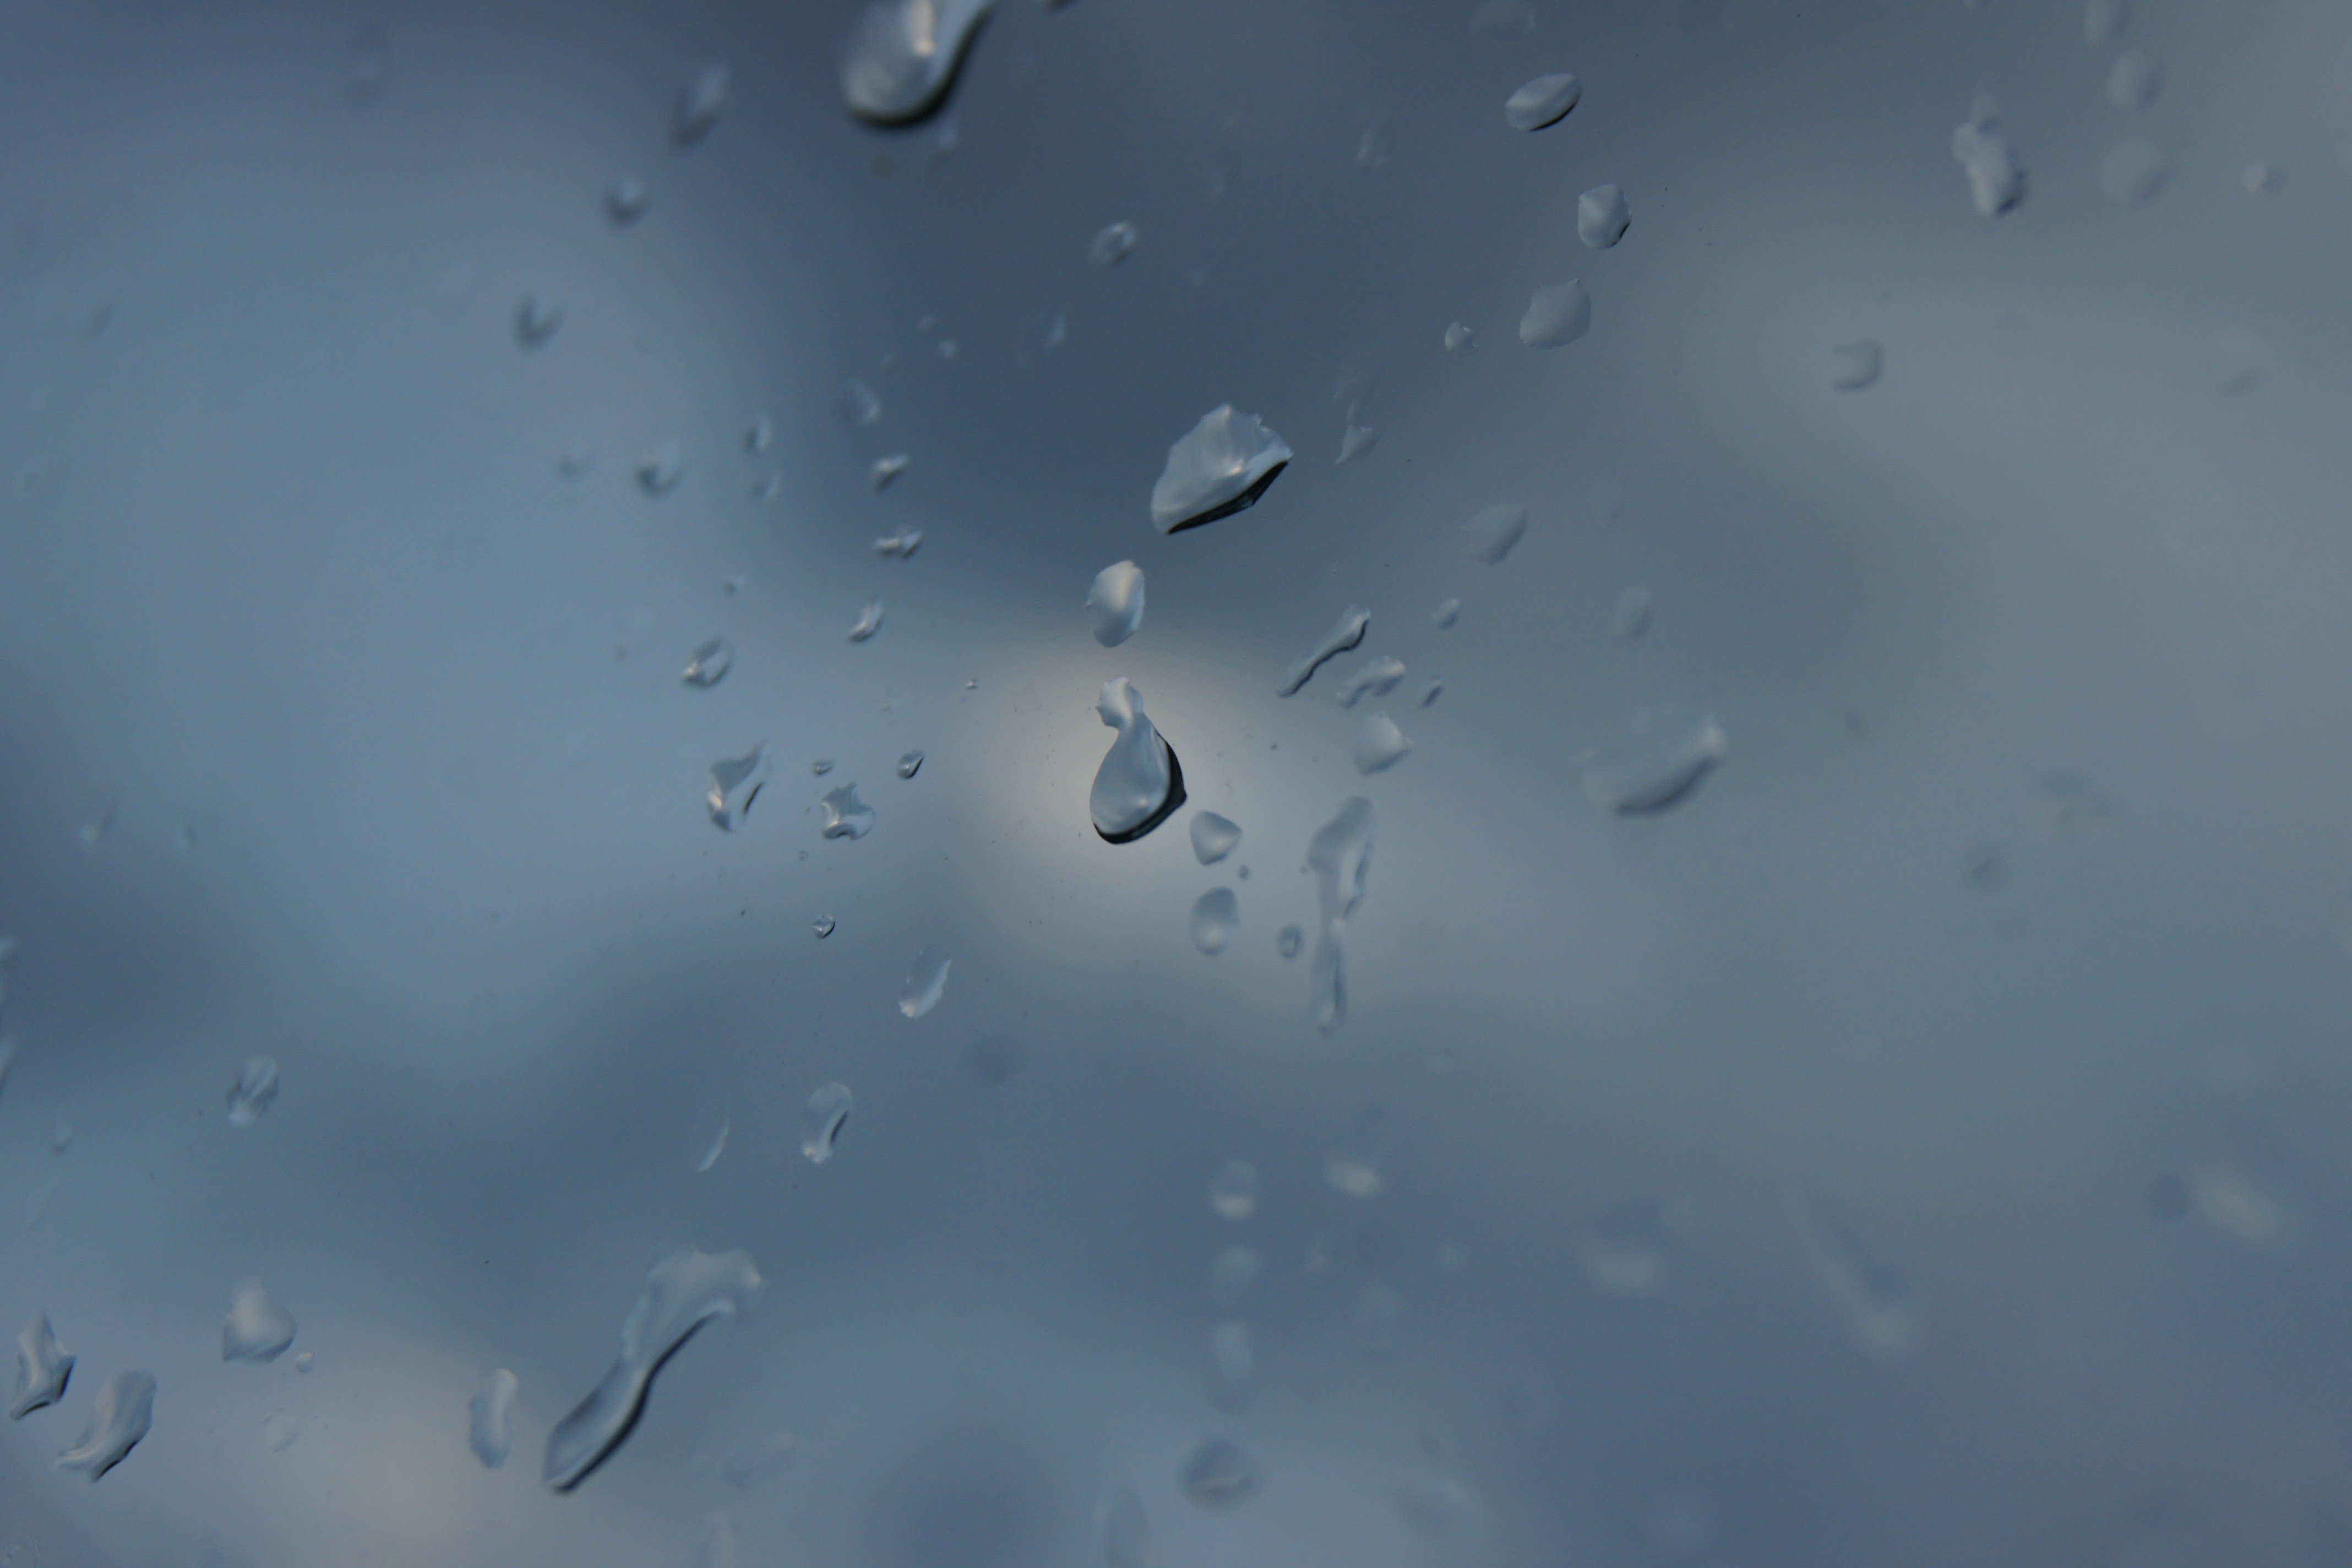
water, drop, window, glass, flock, weather, drip